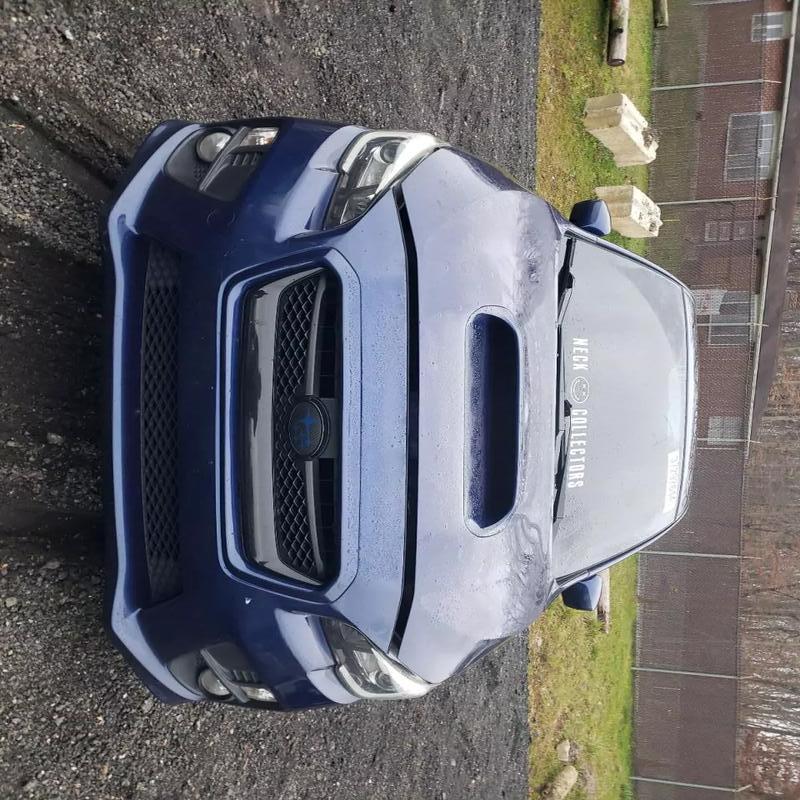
Aucun dommage détecté.
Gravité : aucun